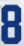
Number: 8